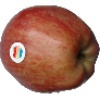
Label: Apple Red 1